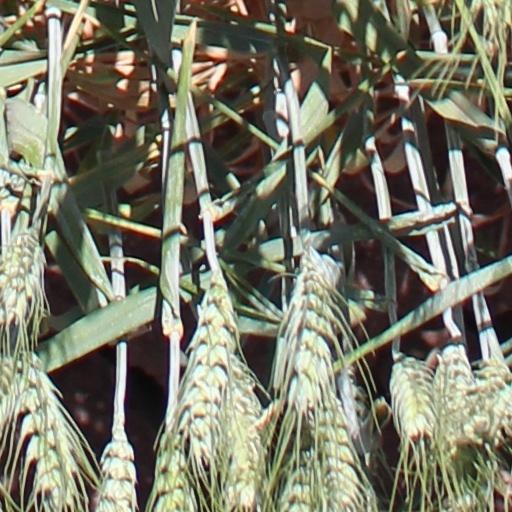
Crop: wheat